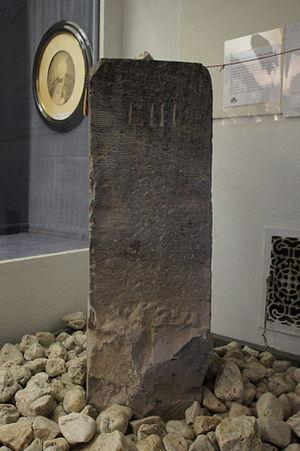
La Calamine (Neu-Moresnet), Allemagne: Borne à l'ancienne frontière d'état entre Neu-Moresnet et Moresnet neutre dans le musée Göhltalmuseum
Le territoire contesté de Moresnet, dit Moresnet neutre, est un ancien territoire communal neutre européen créé par l'article 17 du traité des limites signé à Aix-la-Chapelle le 26 juin 1816. De forme sensiblement triangulaire et d'une superficie de 3,44 kilomètres carrés, il était situé à environ 7 km au sud-ouest d'Aix-la-Chapelle, au sud du point où les frontières de l'Allemagne, des Pays-Bas, et depuis 1830 de la Belgique, se rencontrent au sommet du Vaalserberg. L'Empire allemand l'annexa le 27 juin 1915. Le traité de Versailles l'assigna à la Belgique.